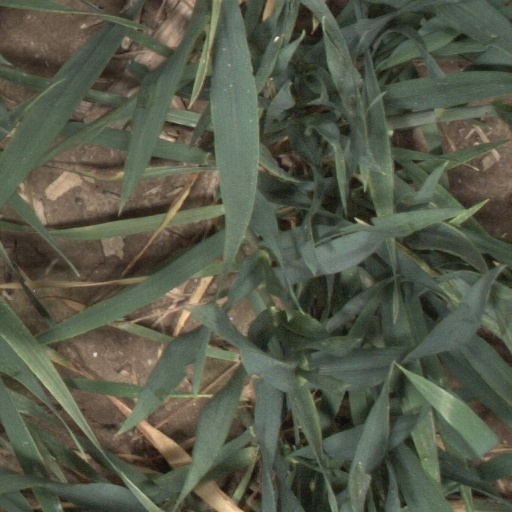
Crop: wheat